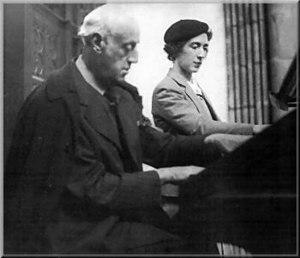
Photographie d'Ermend Bonnal à la console de l'orgue Wenner de l'église Saint-André de Bayonne en compagnie de son élève et successeur à cette tribune en 1933
Joseph-Ermend Bonnal, plus connu sous le nom d'Ermend-Bonnal, né à Bordeaux le 1ᵉʳ juillet 1880 – mort à Bordeaux le 14 août 1944, est un organiste, pianiste et compositeur français. Il a aussi été auteur de mélodies et de pièces de ragtime sous le pseudonyme de Guy Marylis